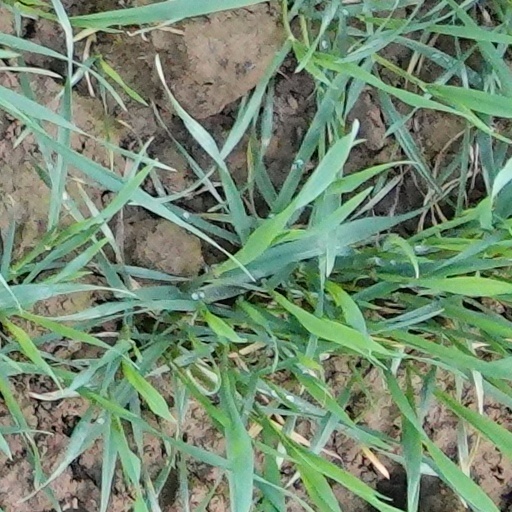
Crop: wheat